Pierre Monteux

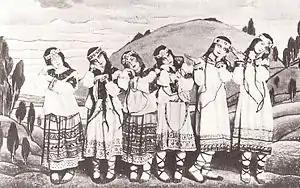
Dancers in Nikolai Roerich's costumes for "The Rite of Spring": "knock-kneed and long-haired Lolitas jumping up and down"

"Petrushka" was part of a triple bill, all conducted by Monteux. The other two pieces were "Le Spectre de la Rose" and "Scheherazade", a balletic adaptation of Rimsky-Korsakov's symphonic suite of the same name. The three works were choreographed by Fokine. In later years Monteux disapproved of the appropriation of symphonic music for ballets, but he made an exception for "Scheherazade", and, as his biographer John Canarina observes, at that stage in his career his views on the matter carried little weight. "Petrushka" was a success with the public and with all but the most diehard conservative critics.